Jiang Qing

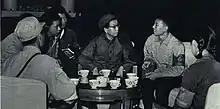
Jiang Qing met Red Guards in 1967

She served as the deputy director of the Film Guidance Committee, overseeing the evaluation of film projects from 1949 to 1951. In 1951, Jiang Qing was given a minor position of Film Bureau Chief. After her appointment, Jiang engaged in three attempts in establishing the standard for socialist art. Jiang's first attempt was her advice to ban the 1950 Hong Kong movie "Sorrows of the Forbidden City", of which Jiang believed to be unpatriotic. Her opinion was not taken seriously by the communist leadership due to the minor political influence of her office and the movie was distributed in major cities like Beijing and Shanghai. Mao intervened to support her.